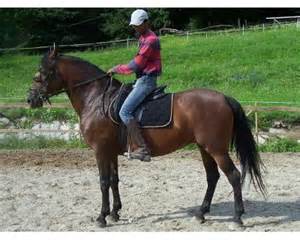
Label: cavallo